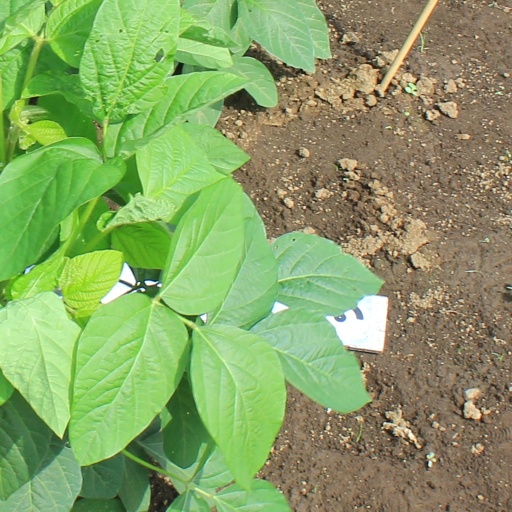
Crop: soybean